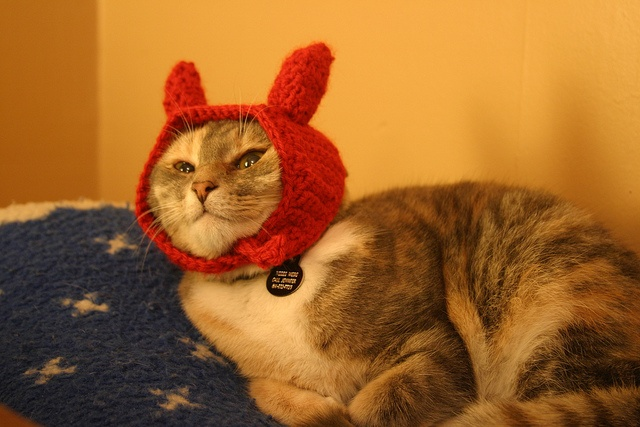
A close up of a cat wearing read bunny ears.
A cat is lying on a blanket with a red knit costume piece around its head.
A gray cat is wearing a red knitted rabbit hat cozy.
A cat is wearing a small knit red hat.
A cat wearing a bunny hat is relaxing on a blanket.